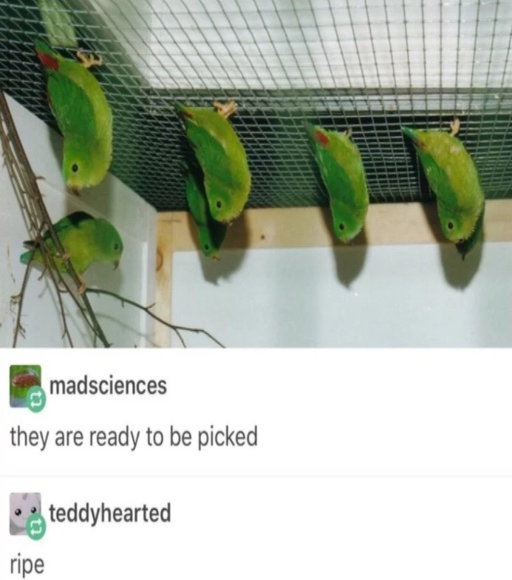
35 - funny picture of parrots that look like fruits ready to be picked .